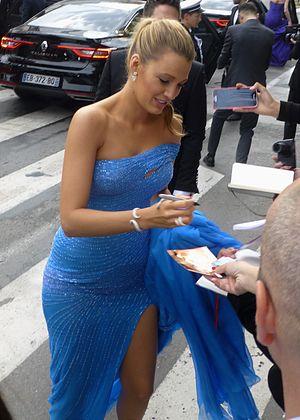
Je ne vois que toi est un film américain coécrit et réalisé par Marc Forster, sorti en 2017.